War of 1812

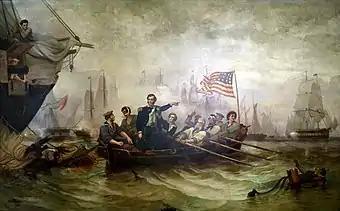
Oliver Hazard Perry's message to William Henry Harrison after the Battle of Lake Erie began thus: "We have met the enemy and they are ours".

After Hull surrendered Detroit, General William Henry Harrison took command of the American Army of the Northwest. He set out to retake the city, which was now defended by Colonel Henry Procter and Tecumseh. A detachment of Harrison's army was defeated at Frenchtown along the River Raisin on 22 January 1813. Procter left the prisoners with an inadequate guard and his Potawatomie allies killed and scalped 60 captive Americans. The defeat ended Harrison's campaign against Detroit, but "Remember the River Raisin!" became a rallying cry for the Americans.